Emirate of Umm Al Quwain

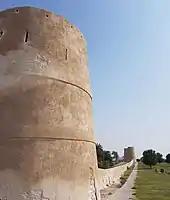
The protective wall and watchtowers guarding the old town of Umm Al Quwain

The Emirate of Umm Al Quwain was the site of a fort built in 1768 by the founder of the modern Al Mualla dynasty, Sheikh Rashid bin Majid of the Al Ali tribe. The fort was the site of a coup in 1929. Sheikh Hamad Bin Ibrahim Al Mualla was assassinated by one of his blind uncle’s servants. The townsfolk, not liking the new leadership, rose and set fire to the fort, killing the usurpers, putting Ahmad bin Rashid Al Mualla in power. The fort has since been restored and now houses the Umm Al Quwain National Museum.